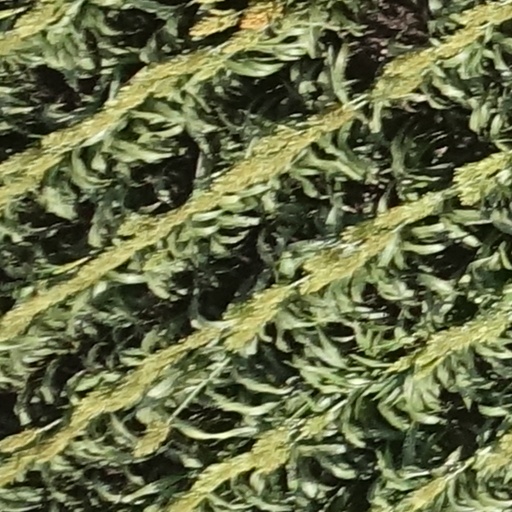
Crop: sorghum